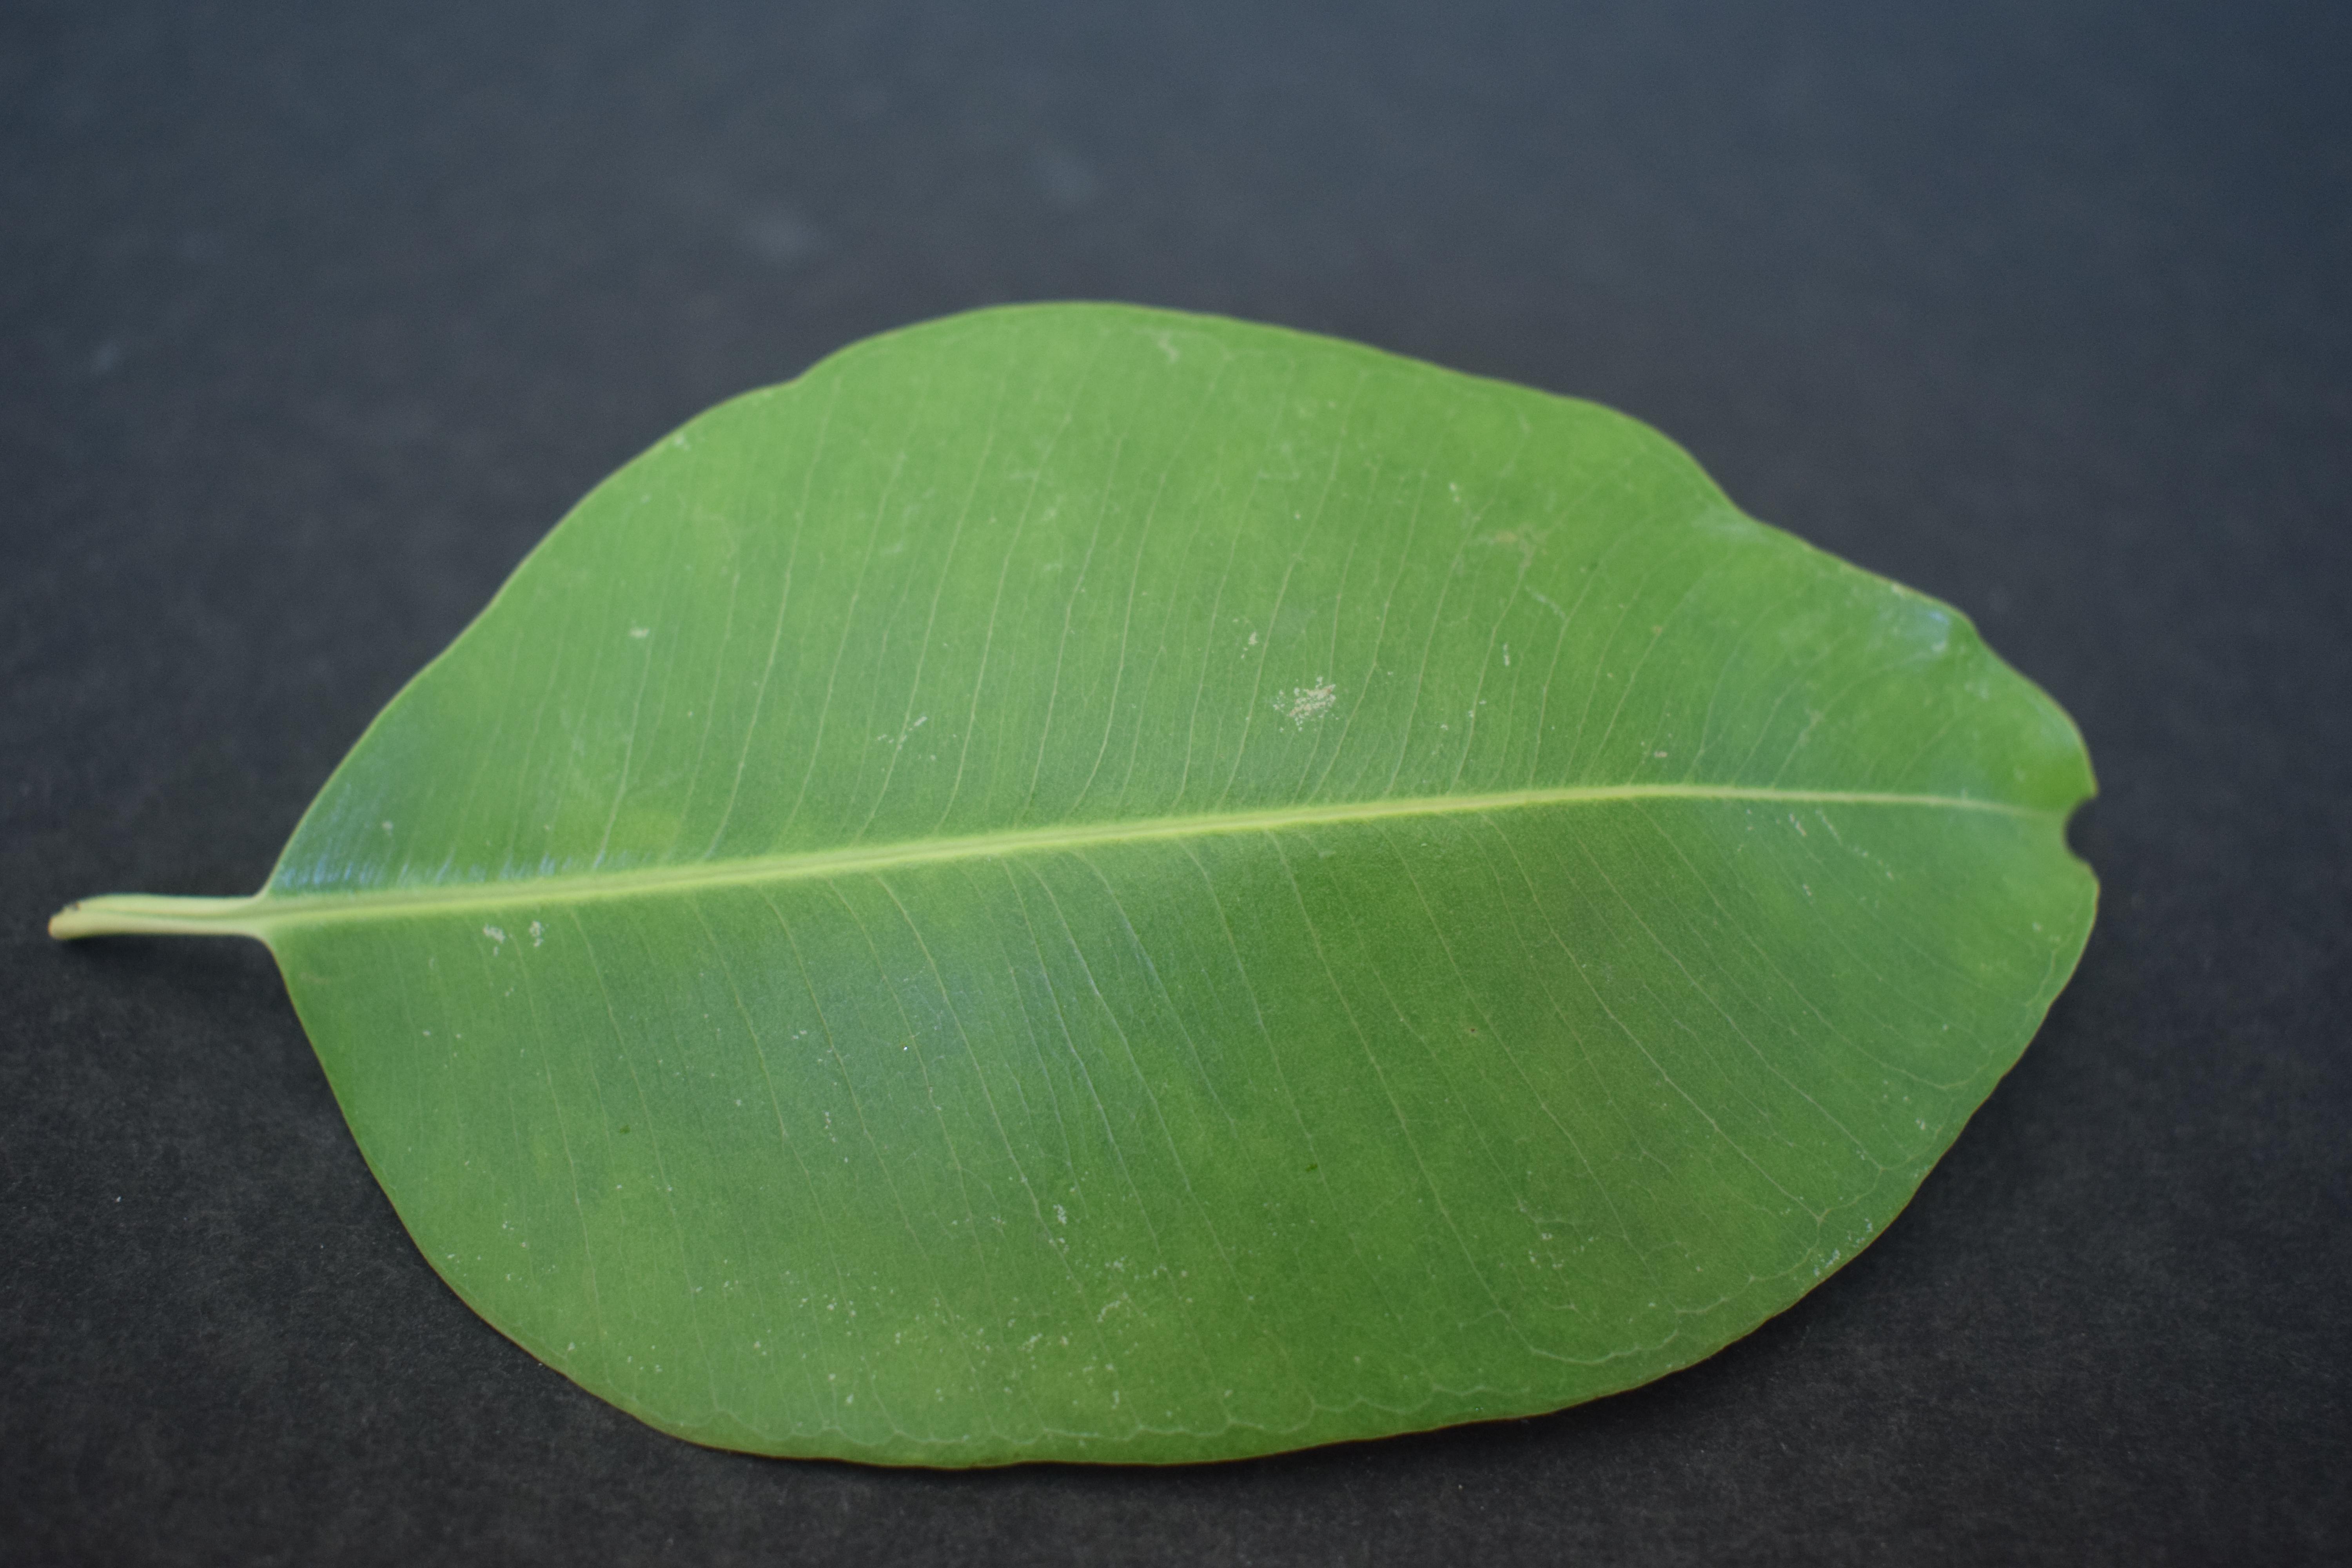
Plant species: Jamun